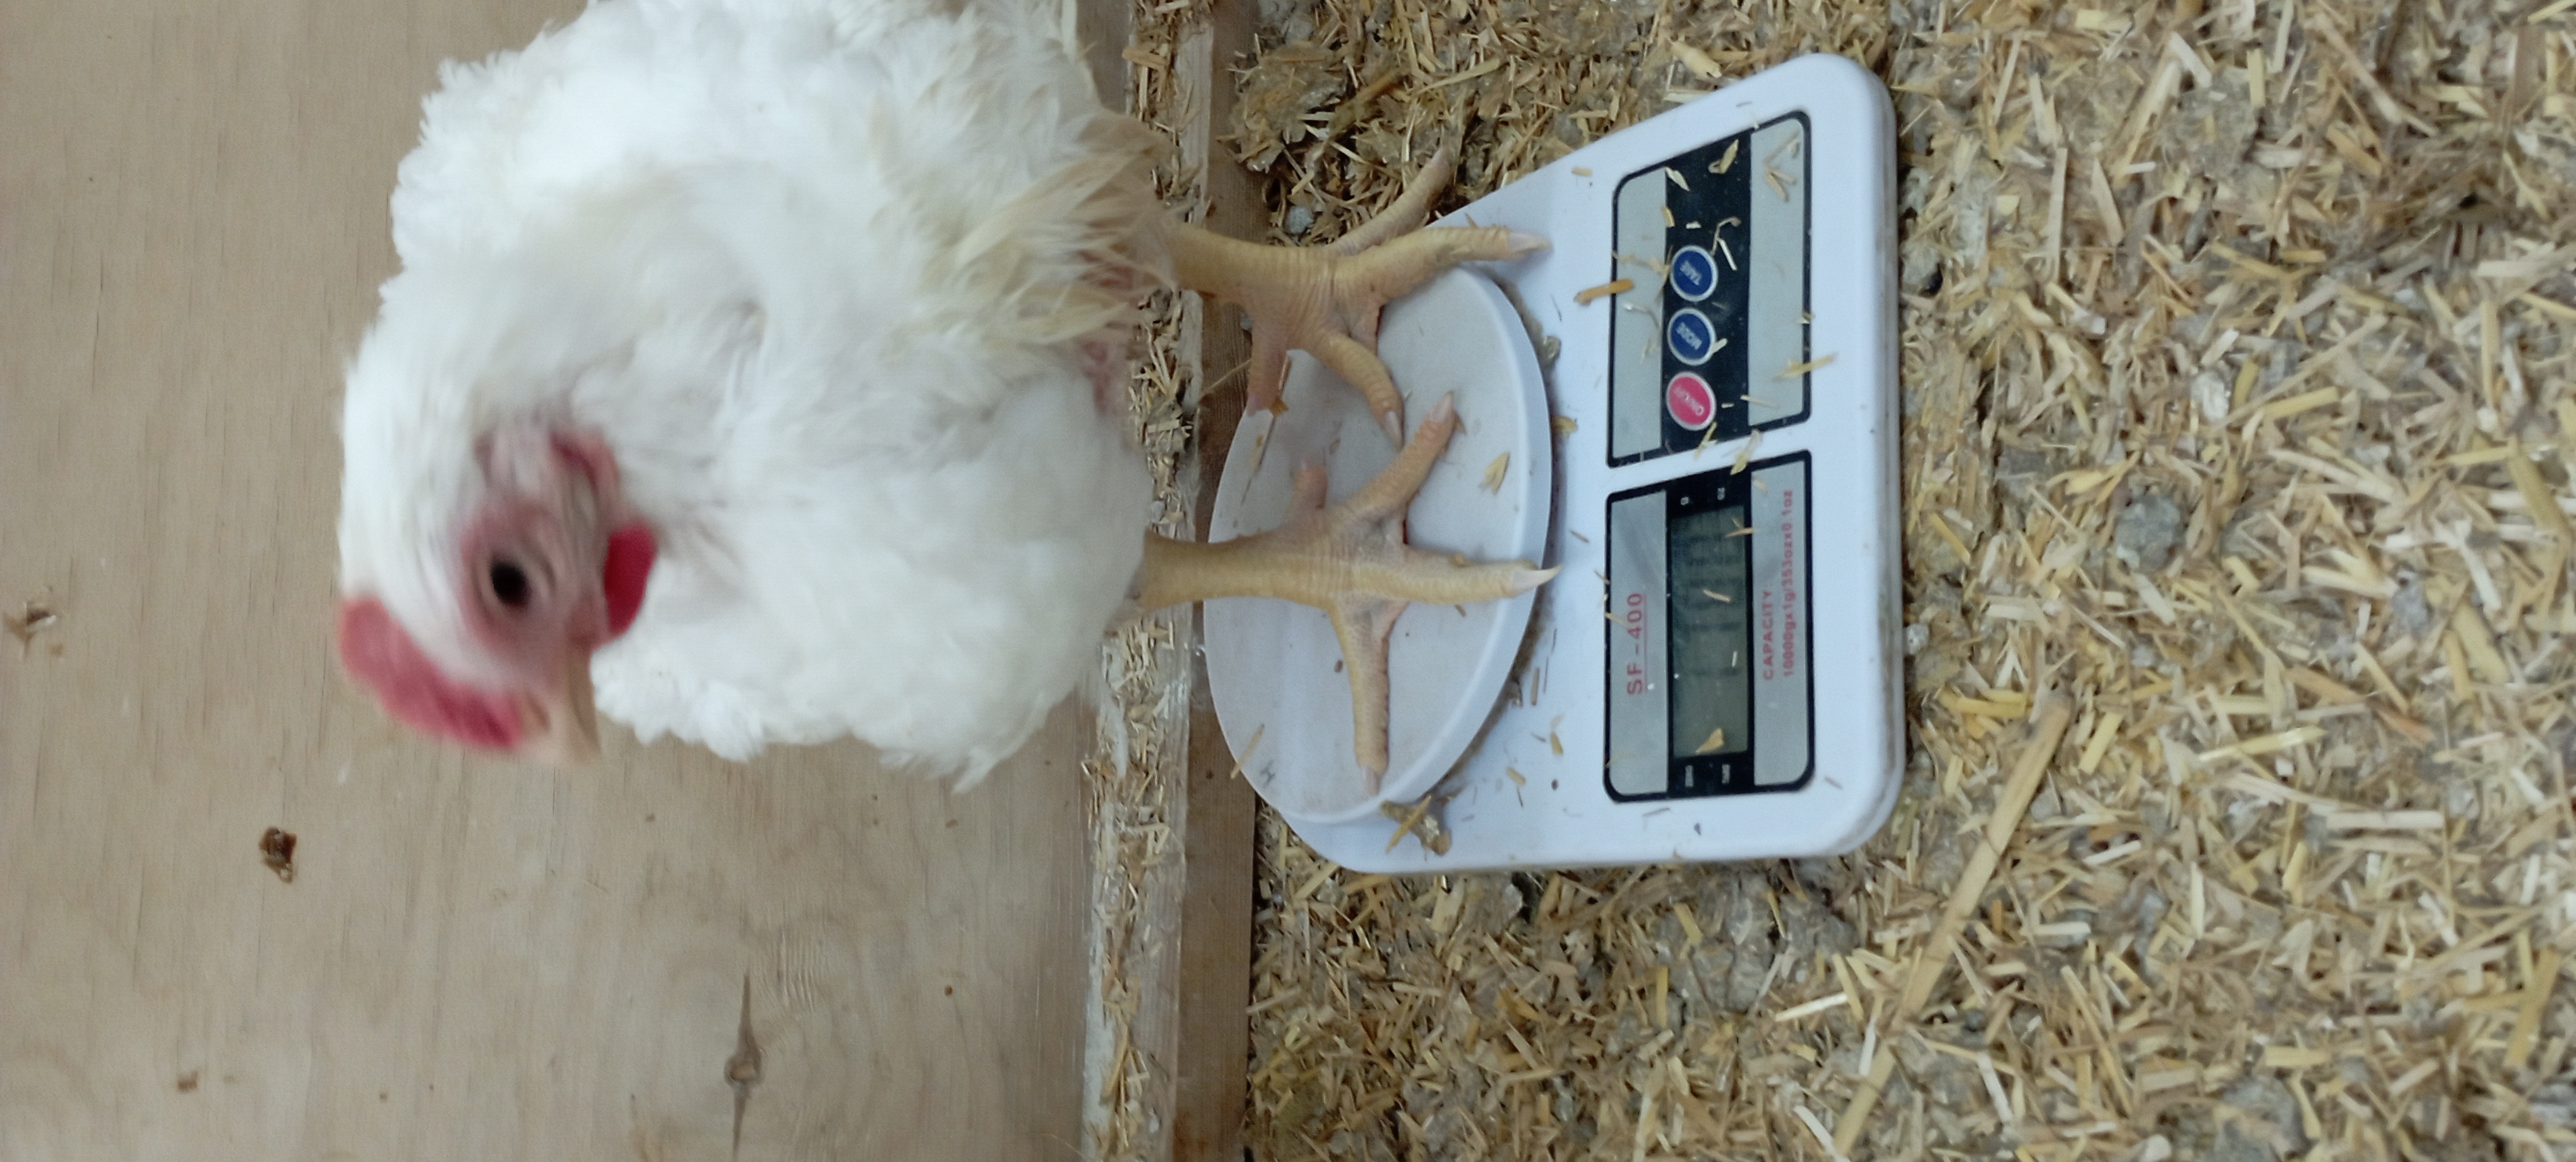
Weight: 1779 g